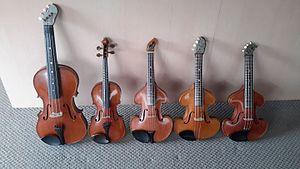
Un violon ténor est un instrument possédant une tessiture le situant entre le violoncelle et l'alto. Aujourd'hui non standard − il a, comme la viole, disparu du quintet pour être remplacé par la contrebasse à quatre cordes, et former le quatuor. − Il est l'une des évolutions historiques de la famille des violons, mais n'existe plus dans l'orchestre symphonique.